Corey Tutt

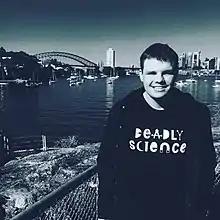
Tutt in 2019

Corey Aden Tutt is an Aboriginal Australian STEM professional, author, social entrepreneur and the founder of DeadlyScience, an initiative that provides STEM resources to remote schools throughout Australia. In 2020 he was named the NSW Young Australian of the Year.